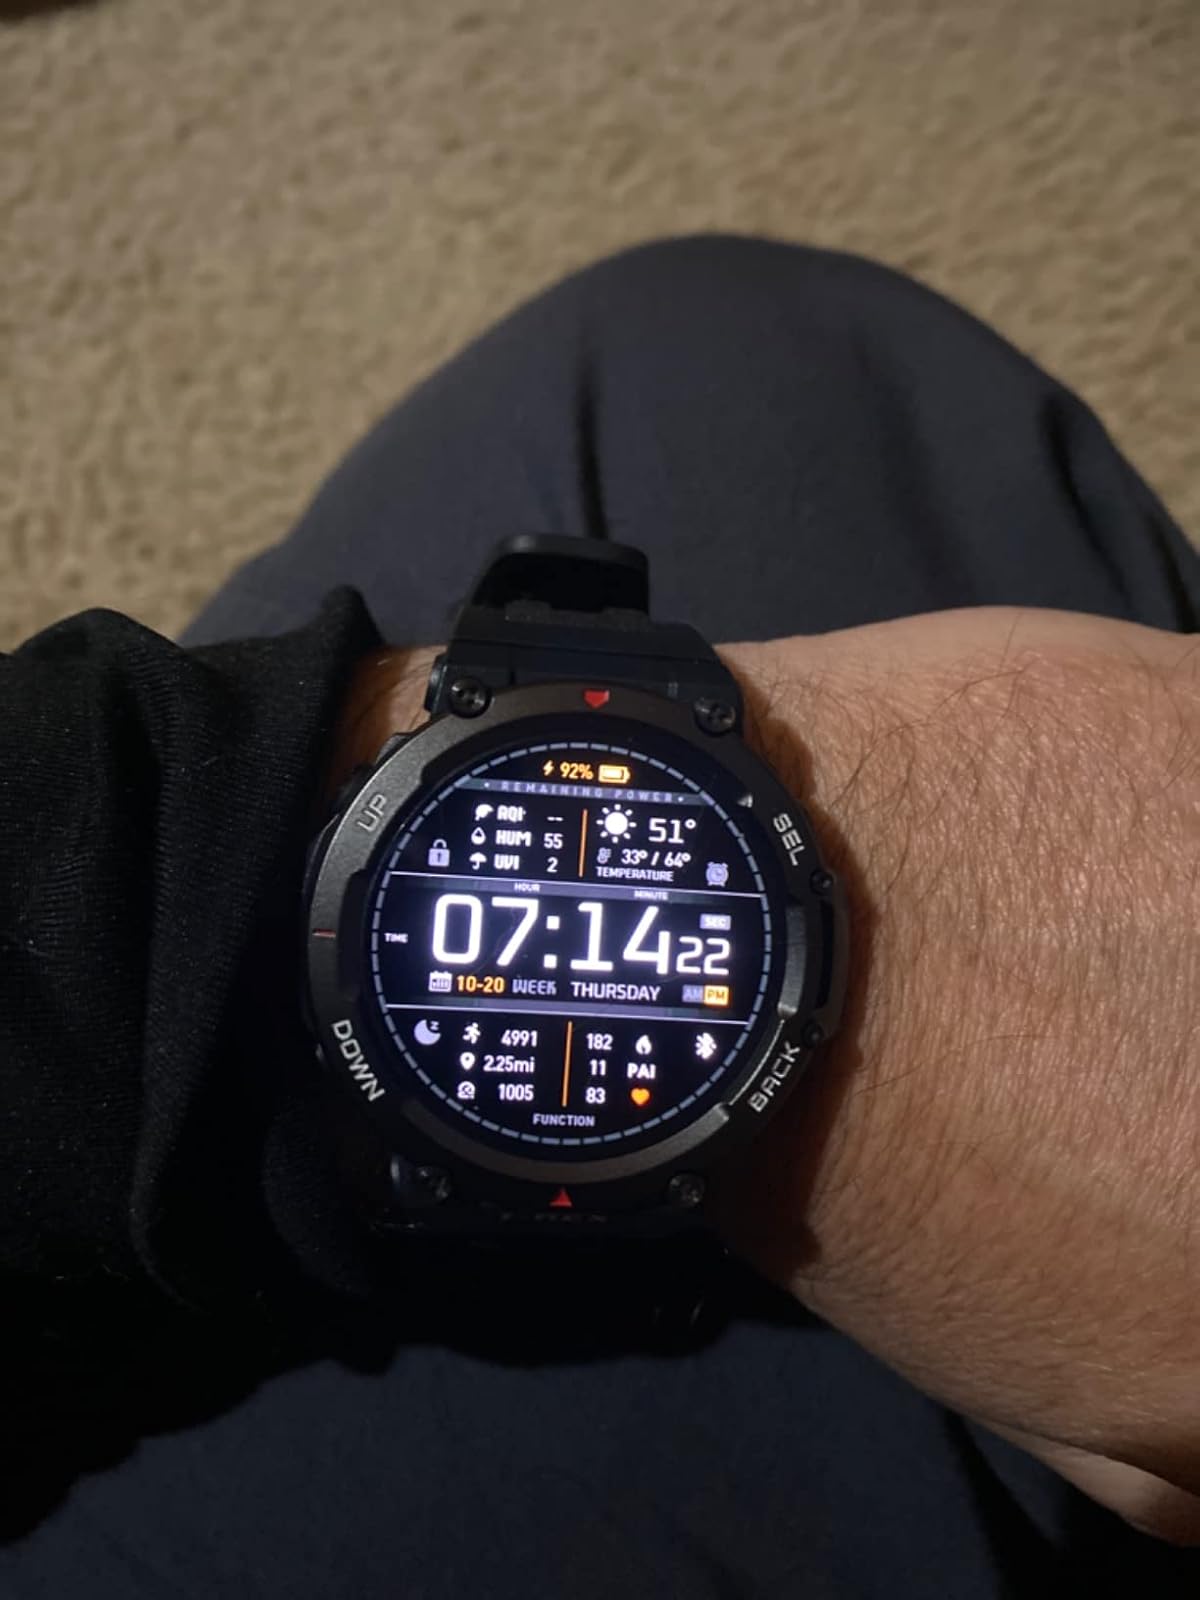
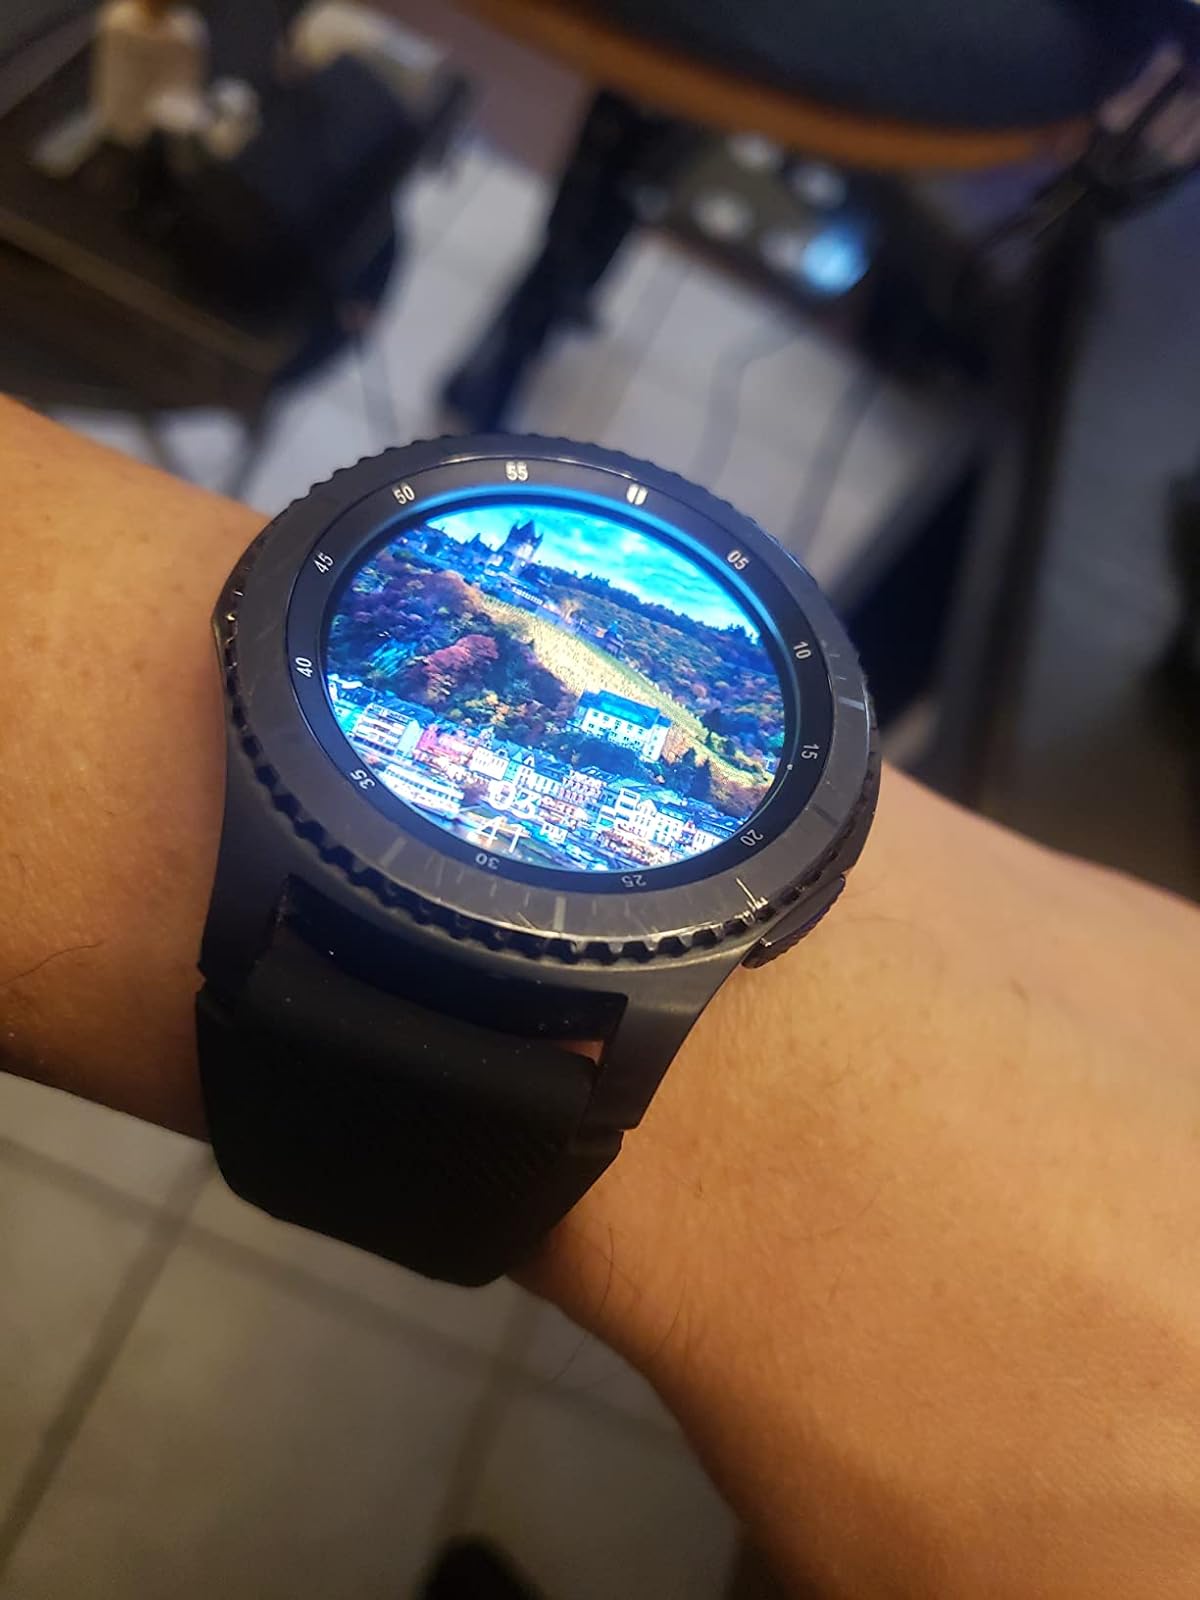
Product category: smartwatch
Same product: no